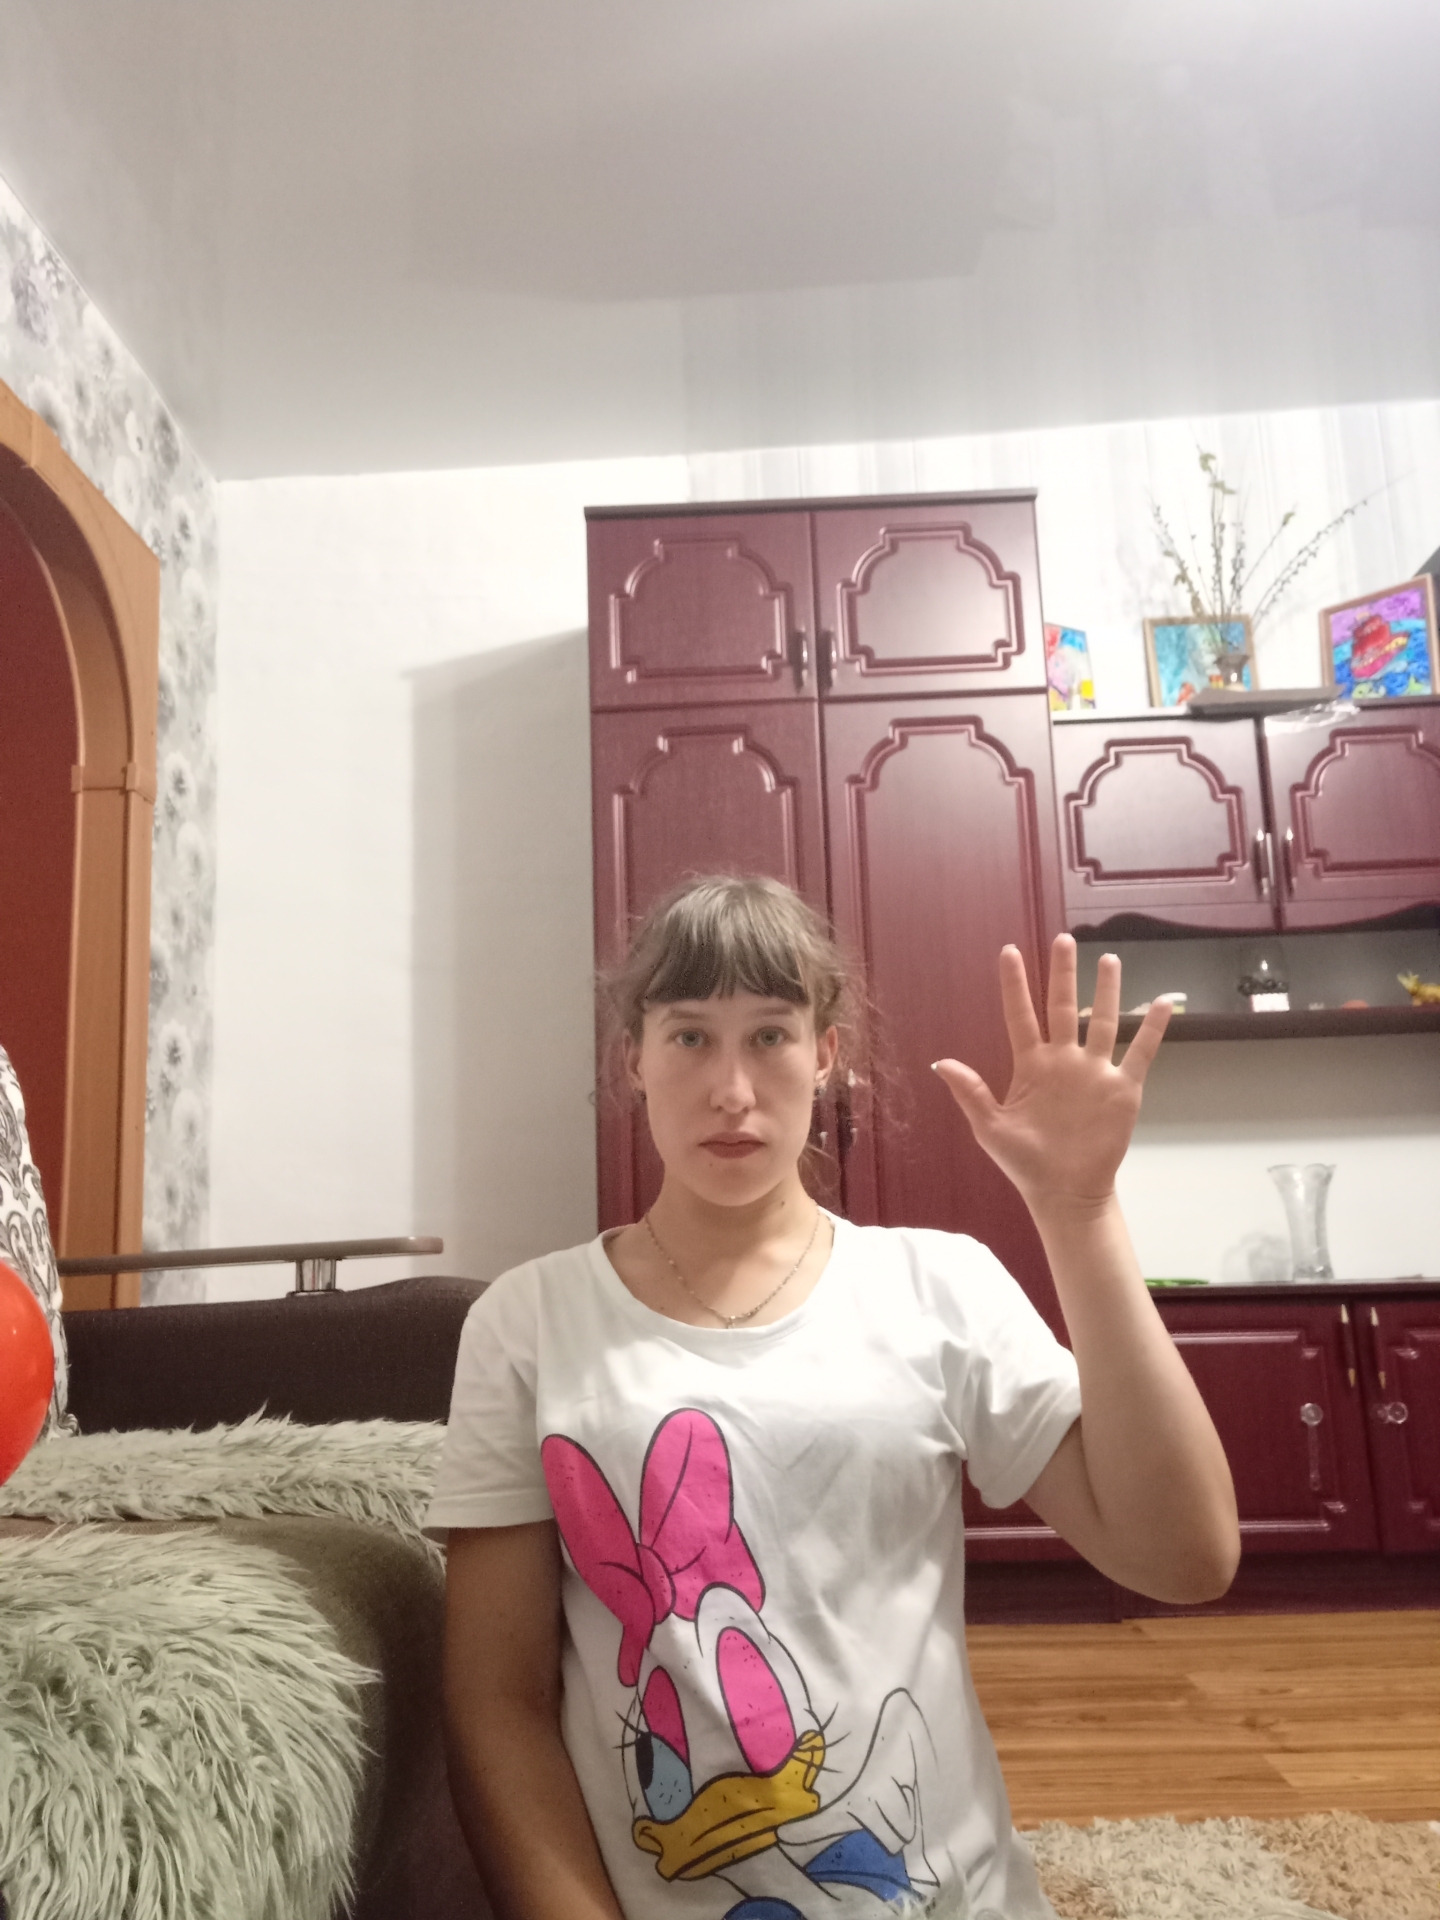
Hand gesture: palm